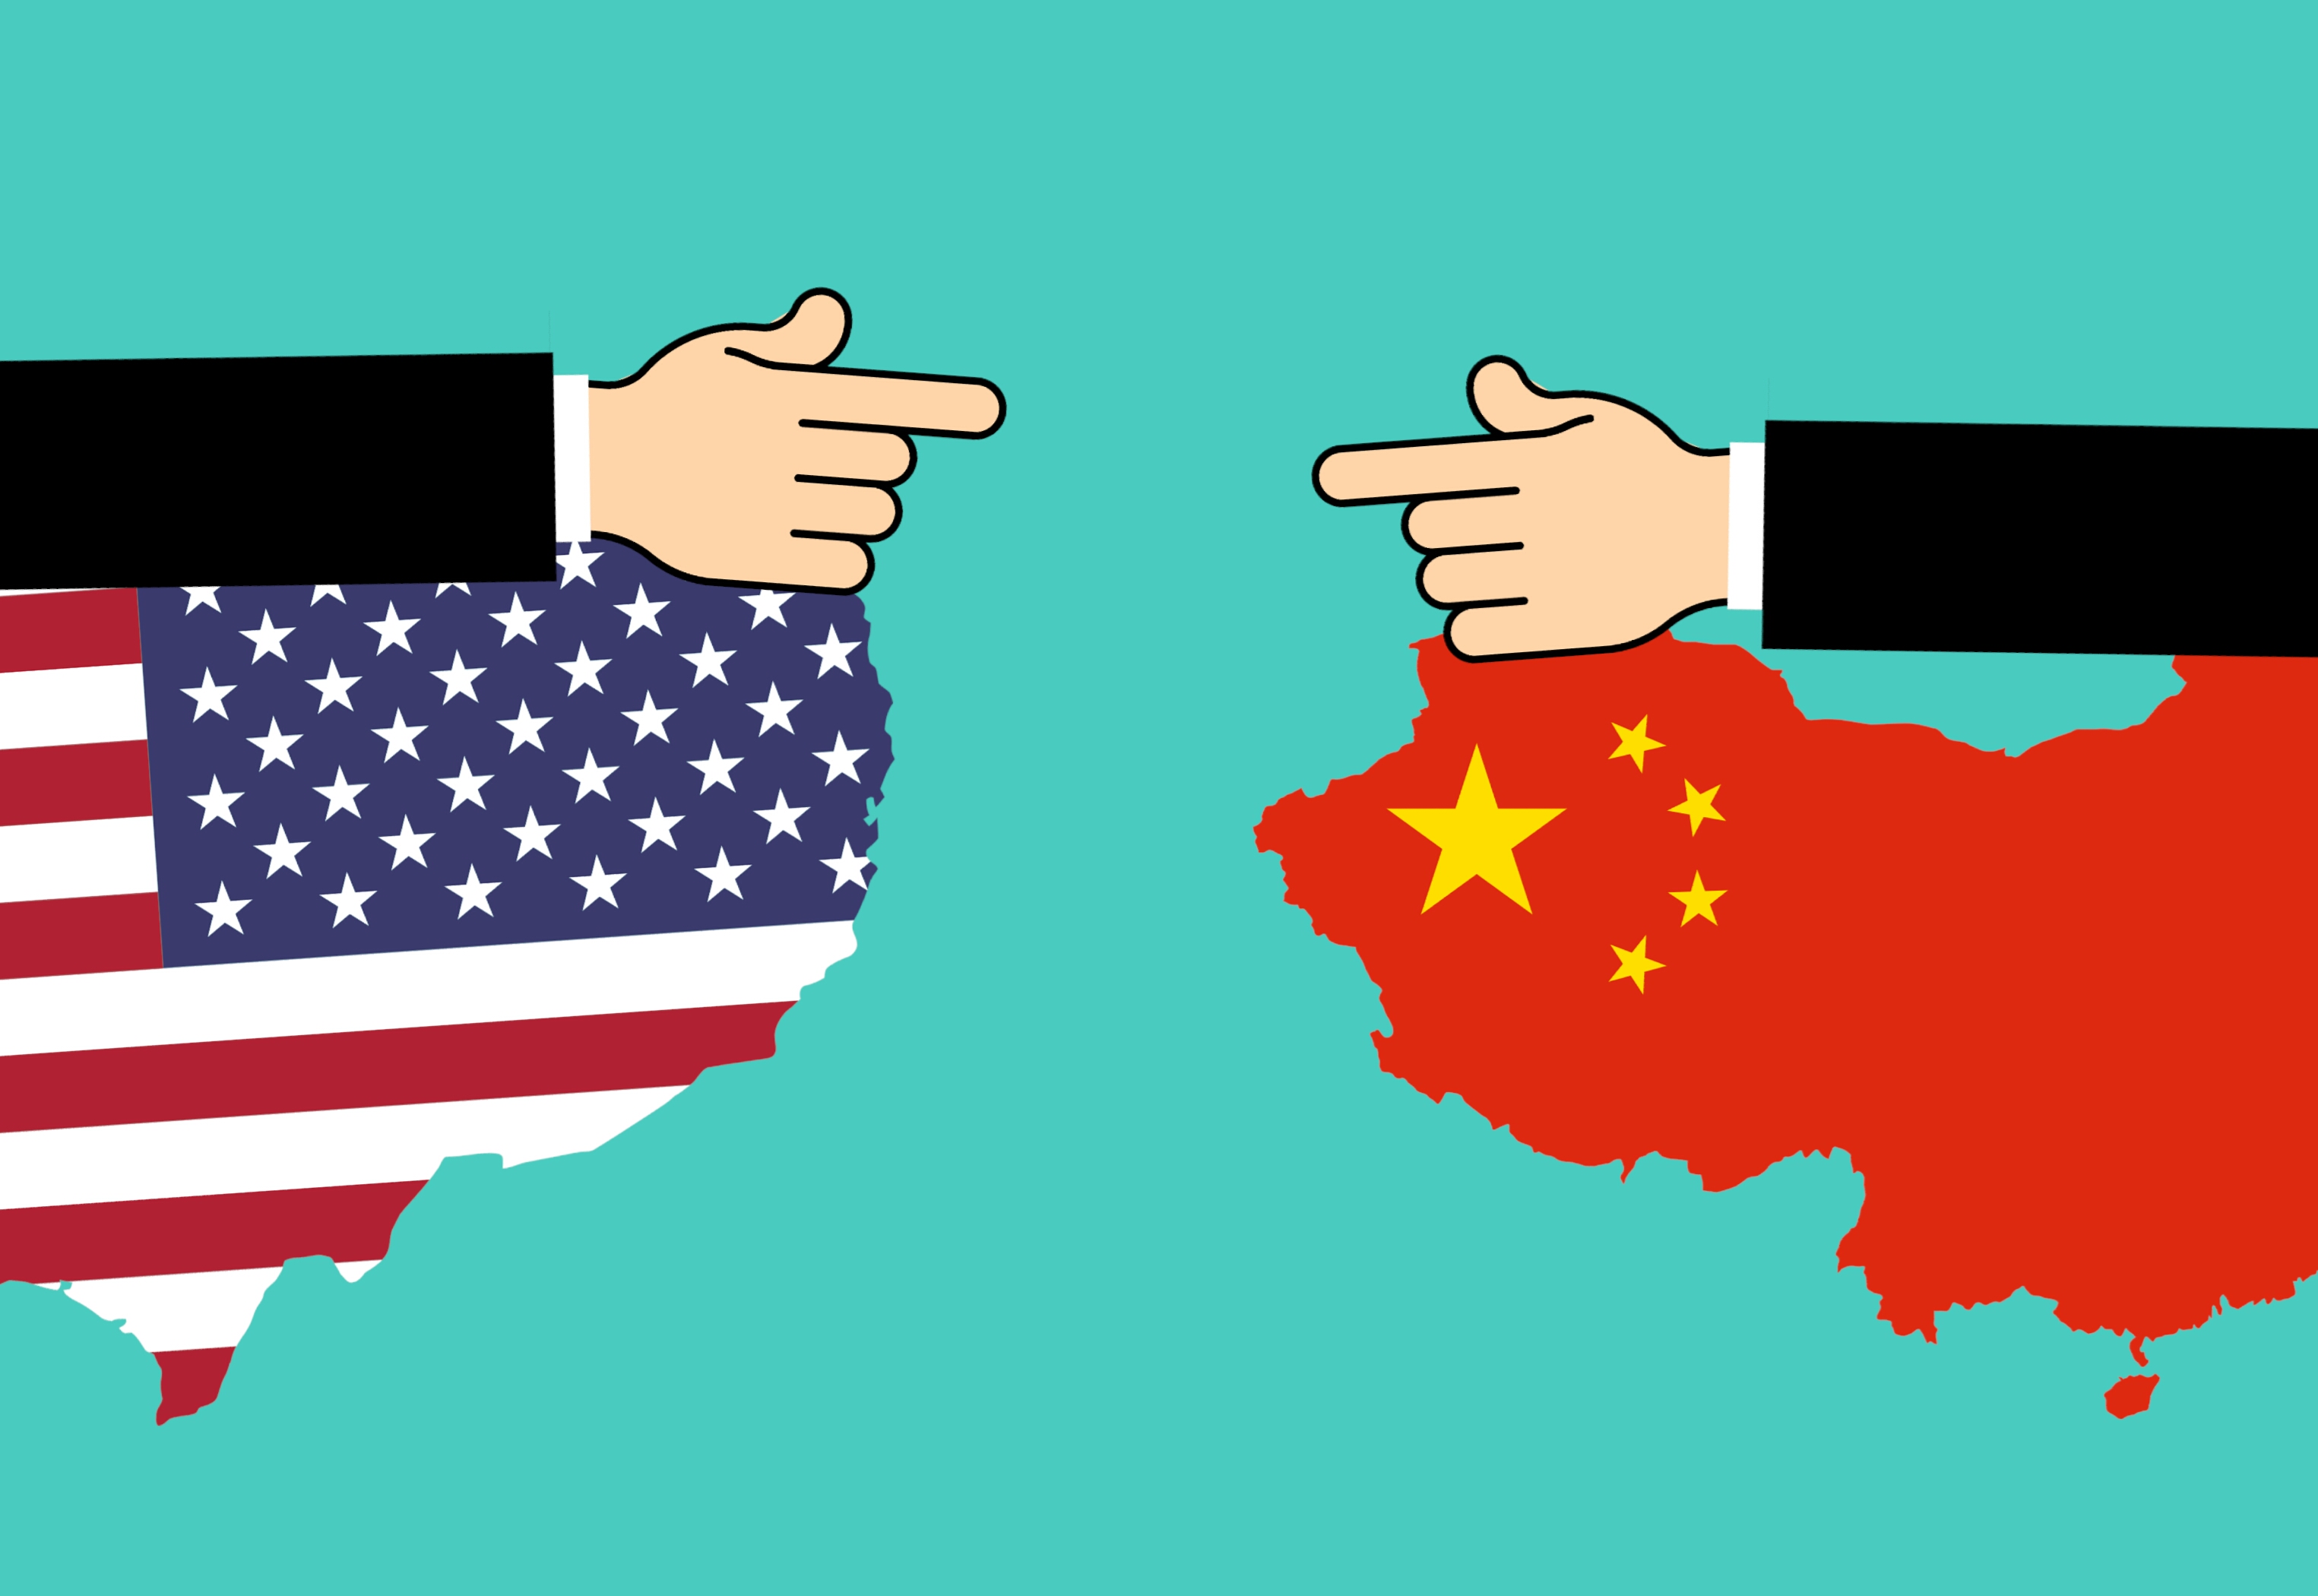
america, china, commerce, communication, business, concept, country, currency, distribution, earth, economy, exchange, export, global, globe, goods, hand, import, industry, information, international, investment, logistic, map, market, message, rate, shipping, tariff, trade, transfer, transportation, war, blue, text, cartoon, flag, art, font, illustration, line, graphic design, clip art, graphics, human behavior